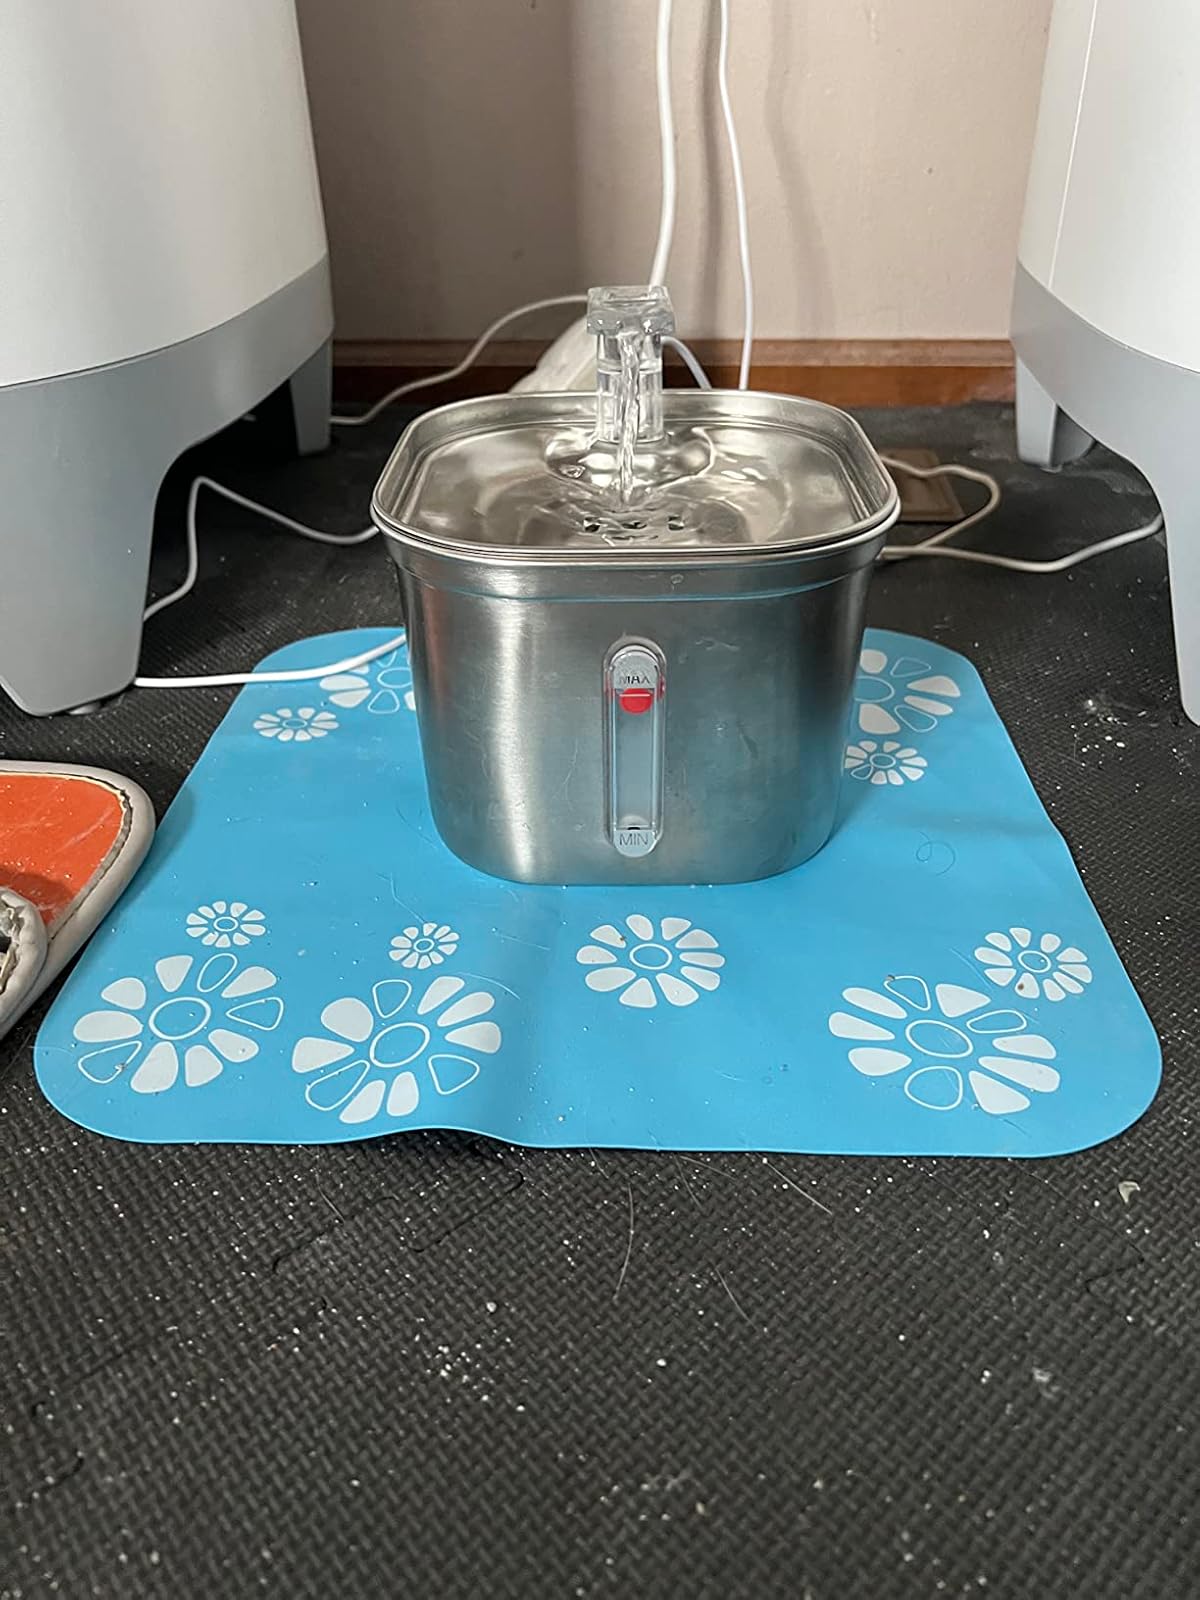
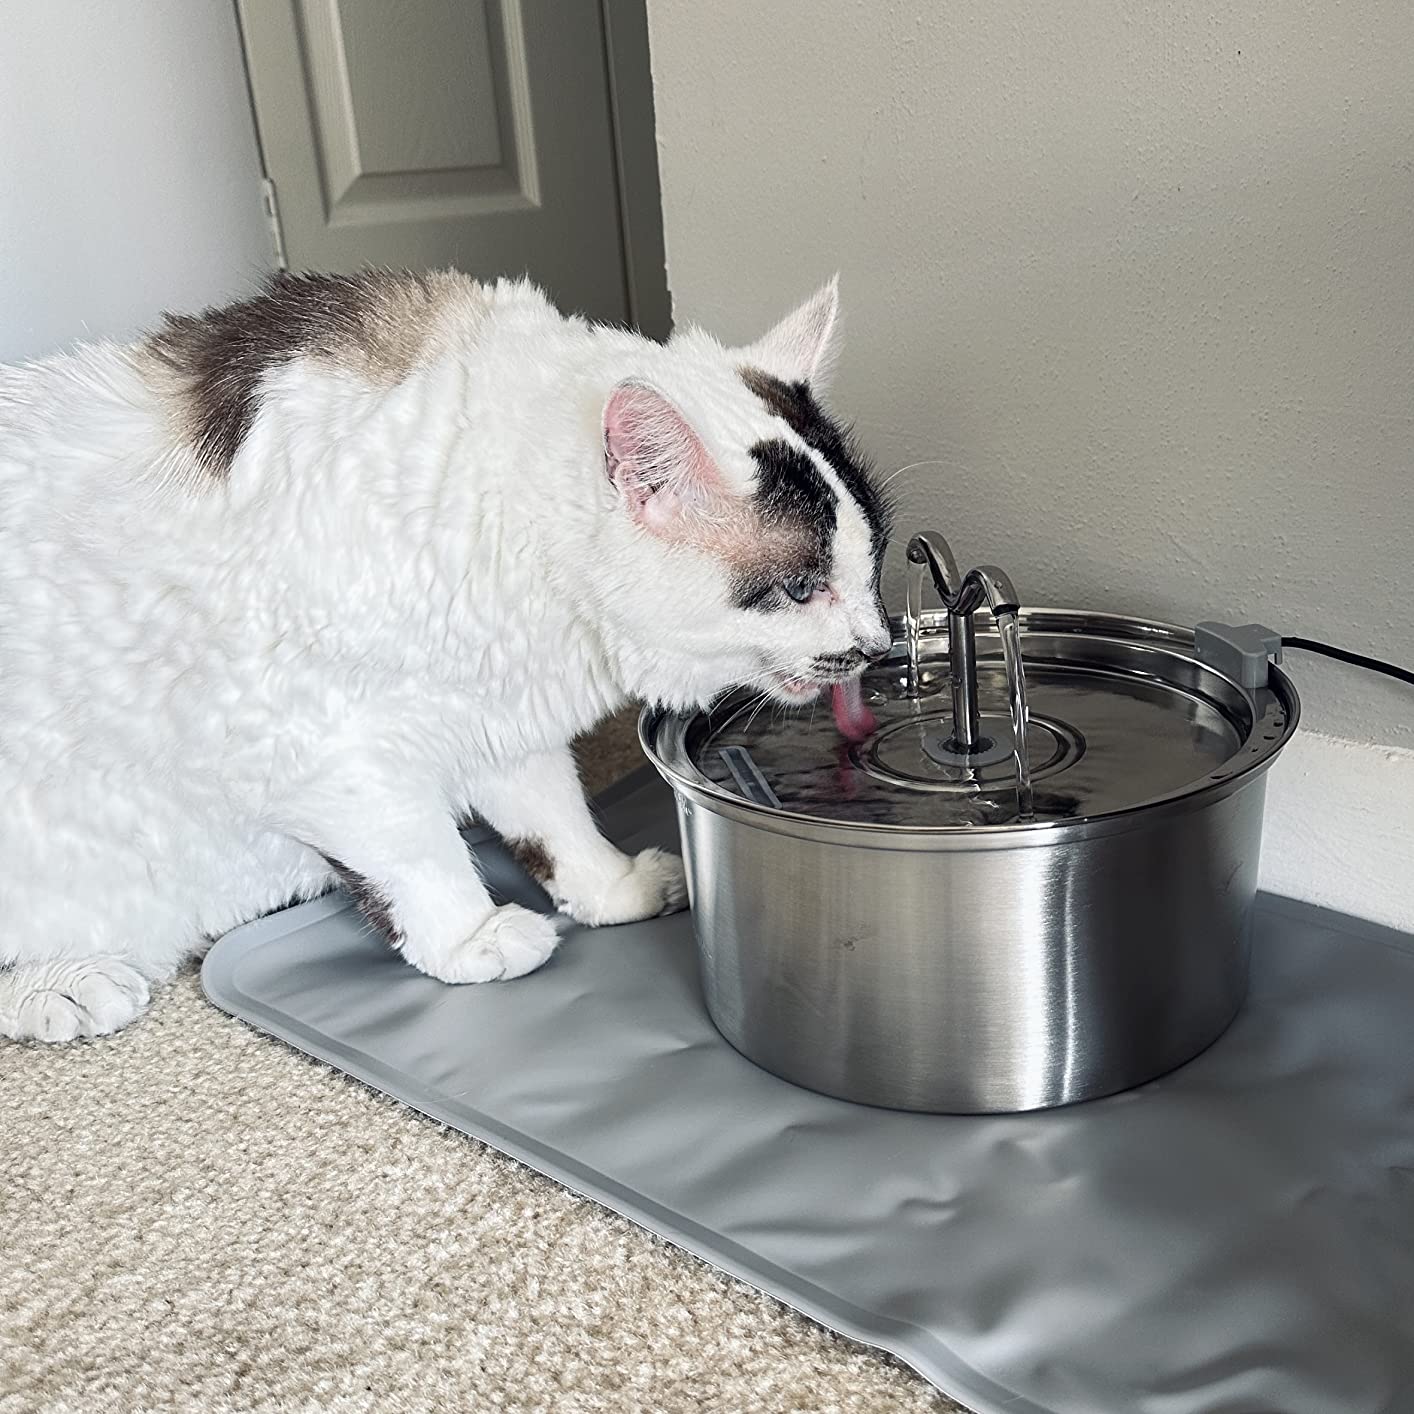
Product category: items_bowl
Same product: no